Andrey Lunyov

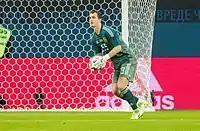
Lunyov playing for Russia in 2018

He made his debut for the Russia national football team on 10 October 2017 in a friendly game against Iran.